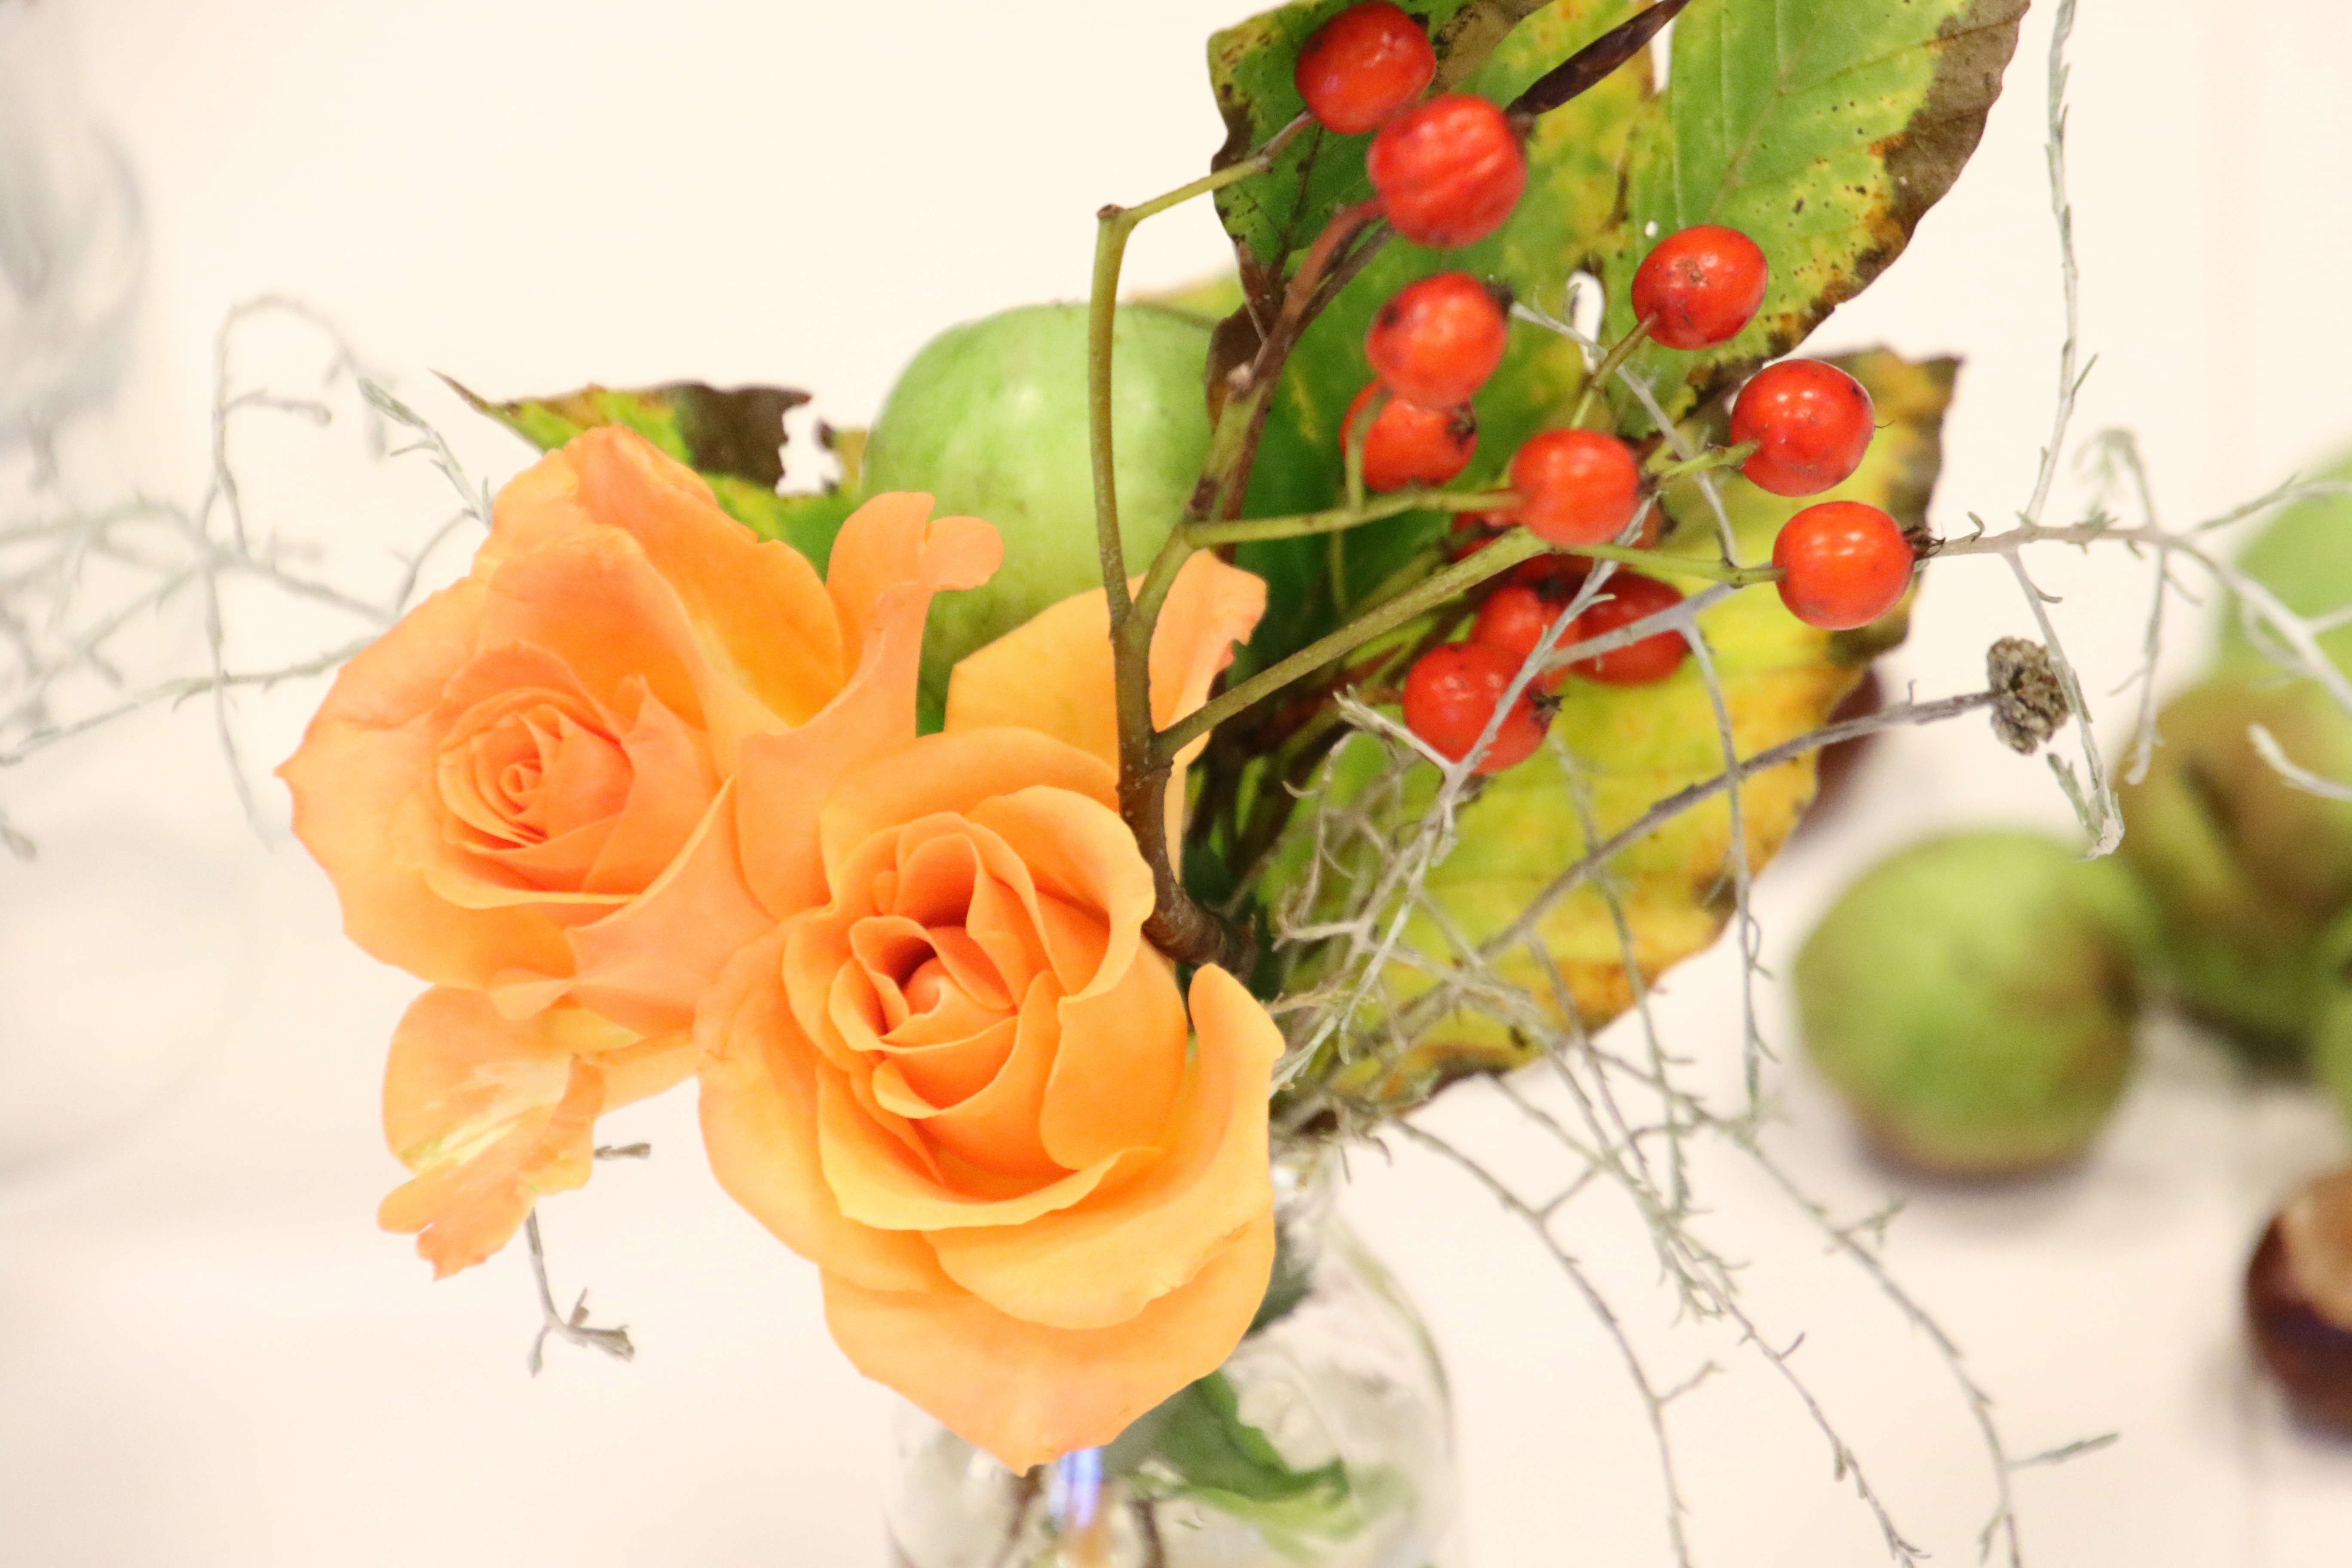
branch, plant, white, berry, flower, petal, bouquet, rose, decoration, produce, romance, yellow, flora, flowers, roses, leaves, denmark, beautiful, rosen, floristry, table decorations, flowering plant, garden roses, rose family, flower bouquet, cut flowers, floral design, land plant, flower arranging